Typos of Constans

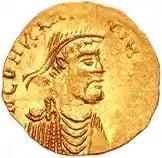
Constans II

Constans II was a young man of seventeen, and he was supremely indifferent to the religious debates convulsing the Church. However, he was certainly concerned about the effect the arcane debate was having on his empire. A key reason for the perilous position of the Byzantine Empire was the religious divide. He had just established an uncertain truce with the Arabs, and badly needed to rebuild his forces and to gain the full support of his empire. So he issued an imperial edict, called the "Typos" in 648. This edict made it illegal to discuss the topic of Christ possessing either one or two wills, or one or two energies; or even to acknowledge that such a debate was possible. He declared that the whole controversy was to be forgotten.